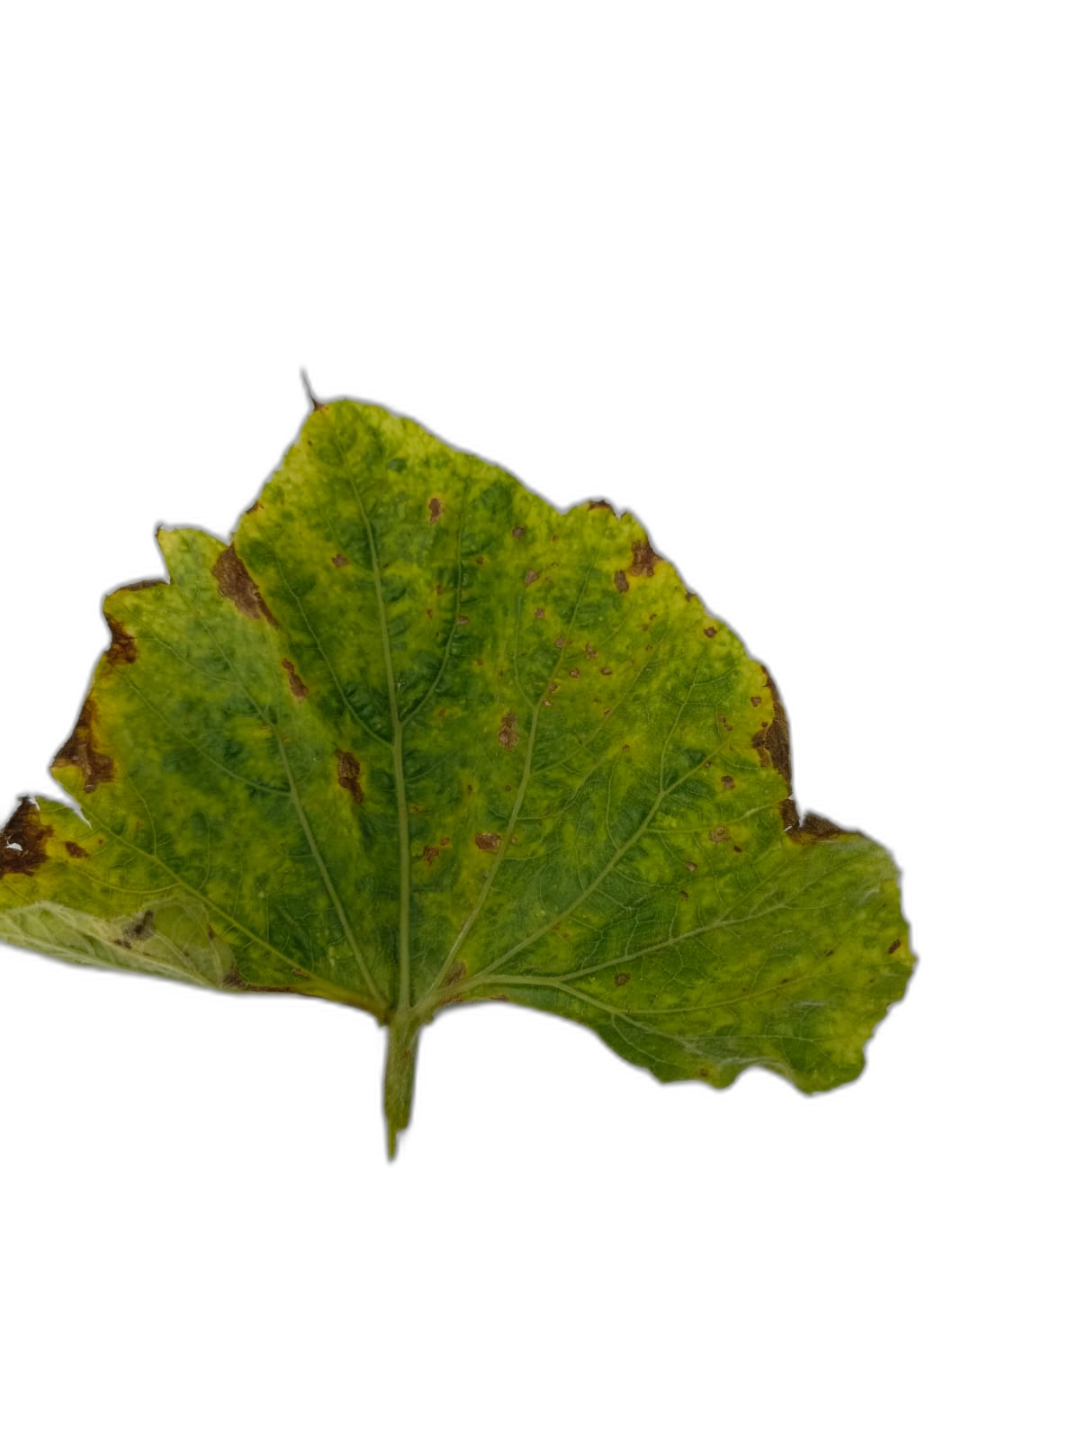
Crop: Bottle Gourd
Label: Anthracnose